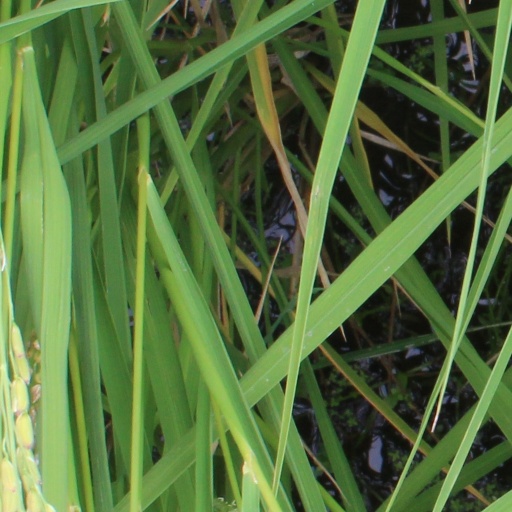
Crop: rice